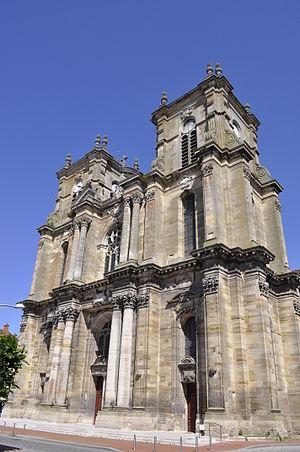
Vitry-le-François est une commune de l'Est de la France, située dans le département de la Marne, dont elle est l'une des sous-préfectures, en région Grand Est.